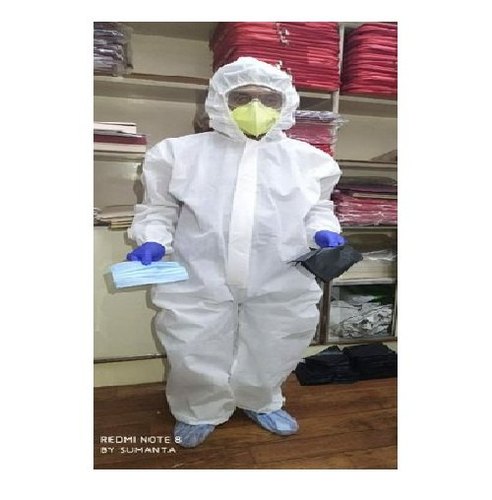
Objects detected:
Mask
Goggles
Gloves
Gloves
Coverall